Ravi Khanna

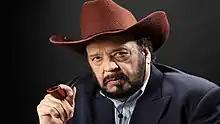

Ravi Khanna is a Mumbai-based international character actor who spent more than 24 years as a radio and TV journalist in the Voice of America Newsroom in USA, after doing 10 years of theater in New Delhi during the 1970s. He starred in Arrange to Settle. After his return from USA to Mumbai in 2015, he picked up his acting career with a crucial role in that year's blockbuster "Bajrangi Bhaijaan" with Salman Khan in the lead. He also acted in an English play by Tom Stoppard called "Indian Ink" staged by the Studio Theater and won an award for his acting.